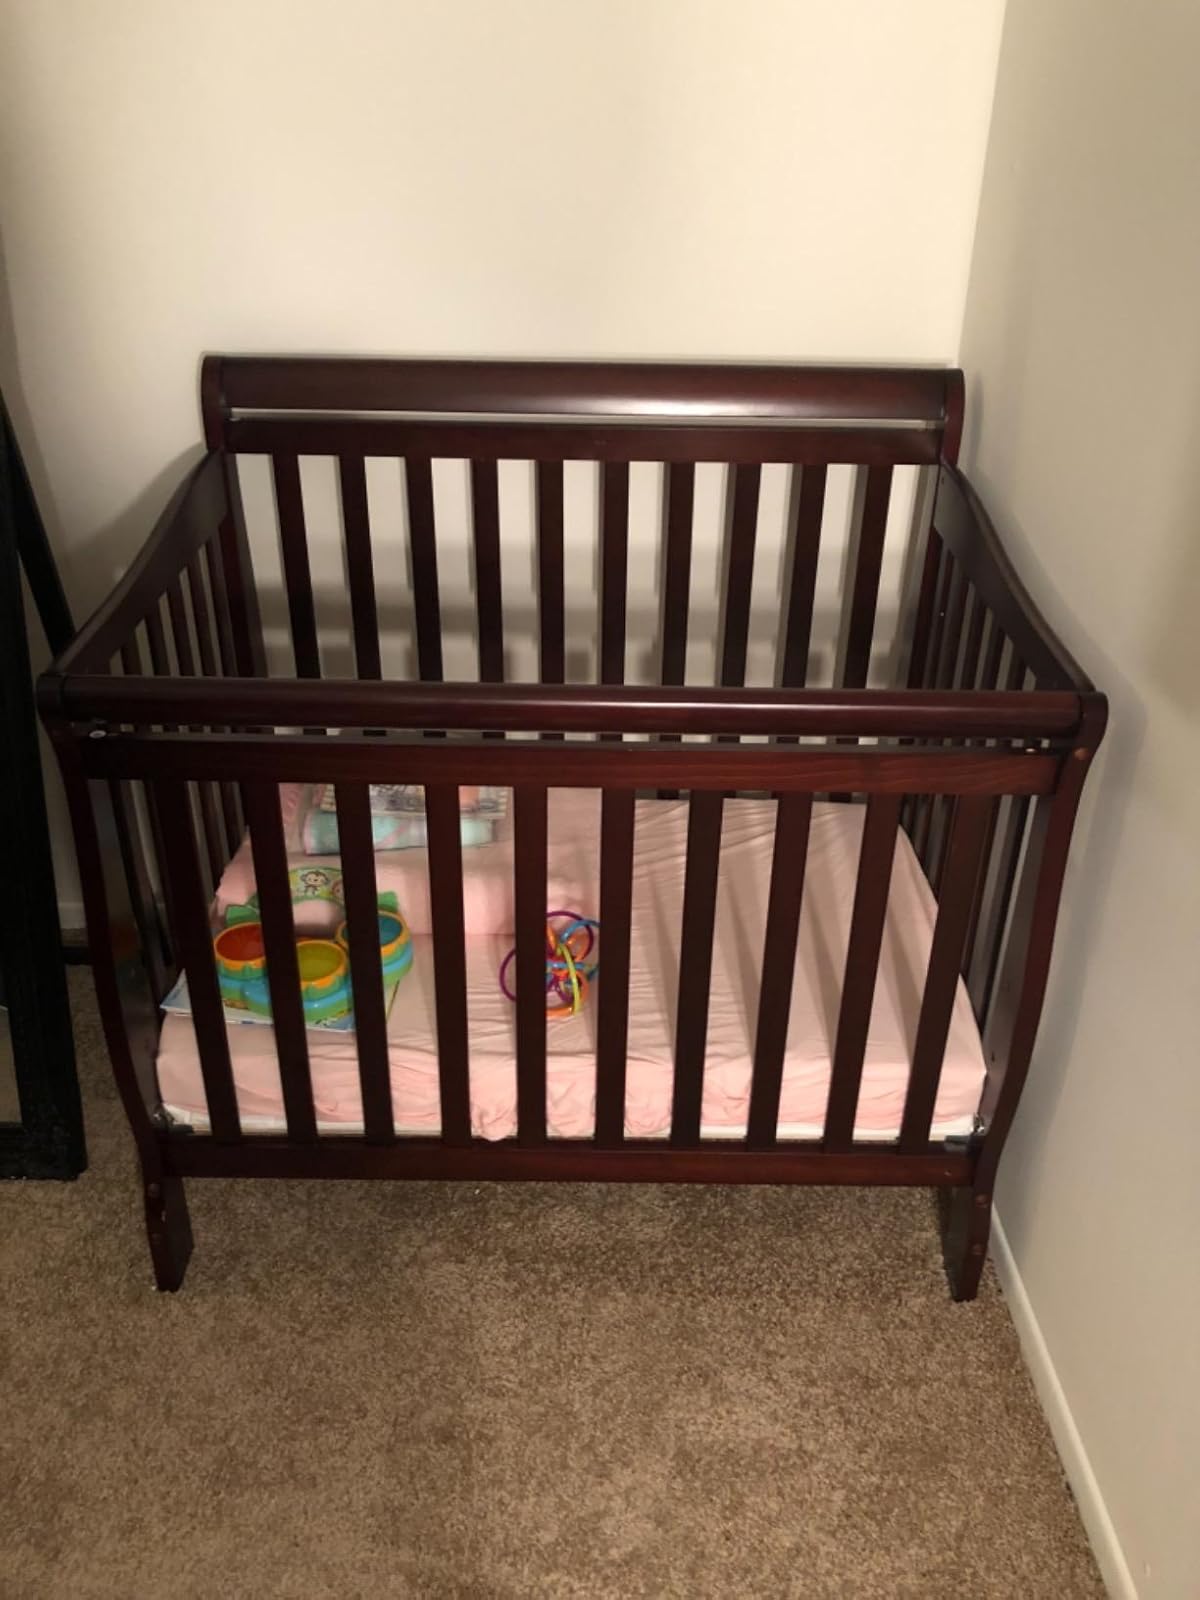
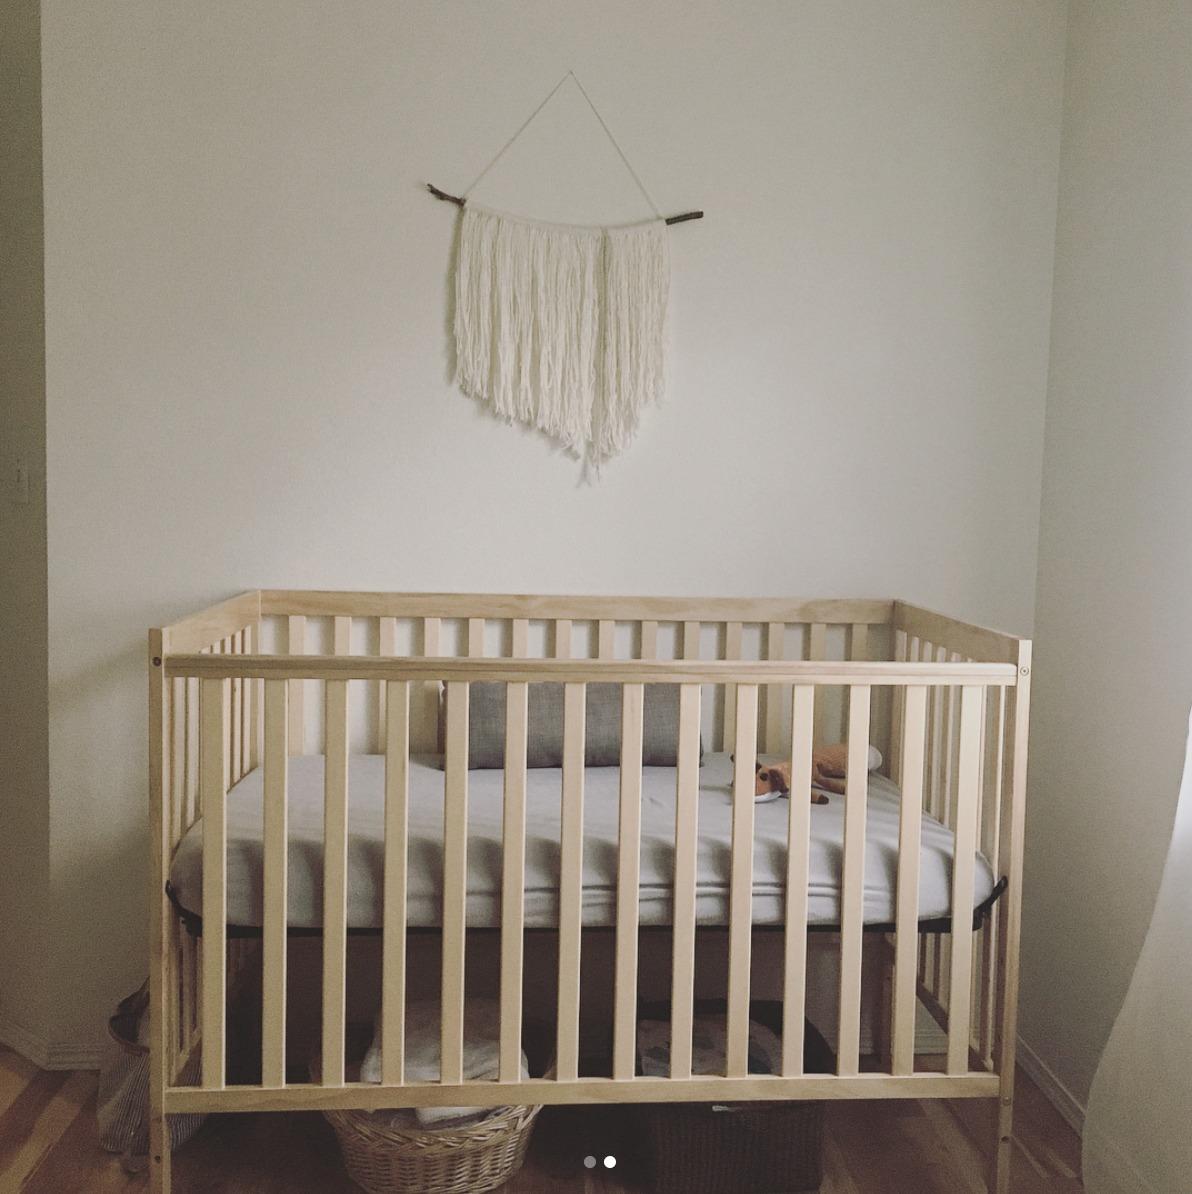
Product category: products_crib
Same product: no